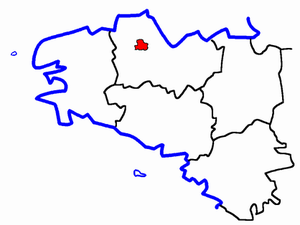
Le canton de Guingamp est un canton français situé dans le département des Côtes-d'Armor et la région Bretagne.